Radical criminology

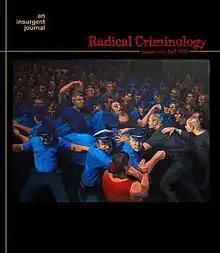
Cover issue no. 1 of "Radical Criminology: A Manifesto Journal"

Recently a group of anarchists and abolitionists associated with the Critical Criminology Working Group in the Criminology Department at Kwantlen Polytechnic University have advocated an activist, explicitly anti-capitalist and anti-statist radical criminology. In 2012 they launched the journal "Radical Criminology." An outline of a contemporary radical criminology and a call to action was issued in the journal's "Radical Criminology: A Manifesto."